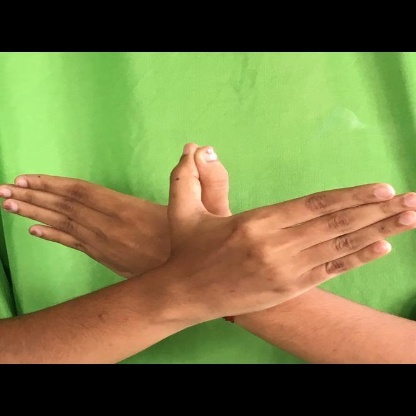
Mudra: Garuda